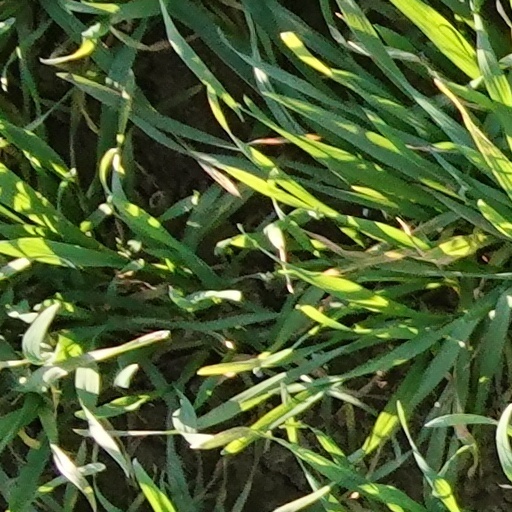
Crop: wheat